Tom D'Andrea

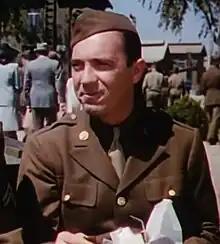
D'Andrea in "This Is the Army" (1943)

D'Andrea was born May 15, 1909, in Chicago, Illinois. He graduated from high school with honors and excelled in basketball.